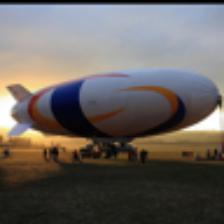
Label: NonHuman